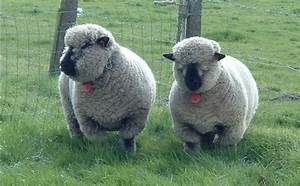
Label: sheep